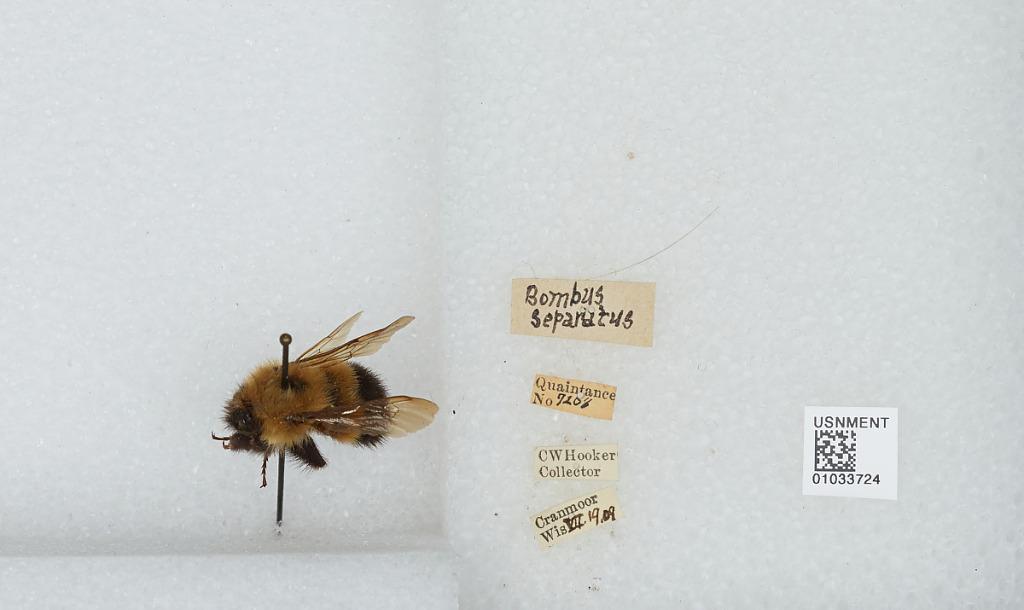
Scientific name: Bombus (Pyrobombus) vagans vagans Smith
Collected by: C. Hooker
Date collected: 1909-7-19
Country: United States
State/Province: Wisconsin
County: Wood
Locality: Cranmoor
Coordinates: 44.3544, -90.0169